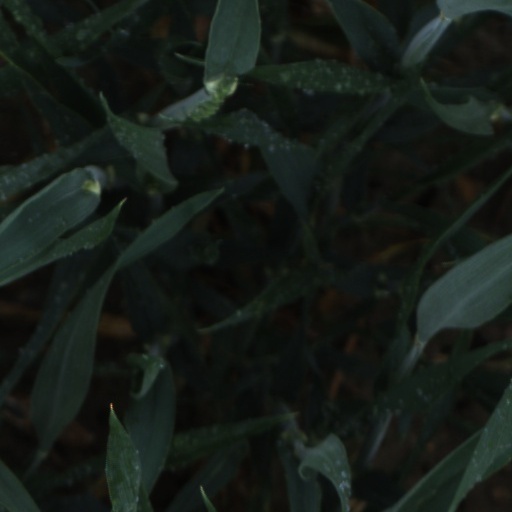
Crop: wheat